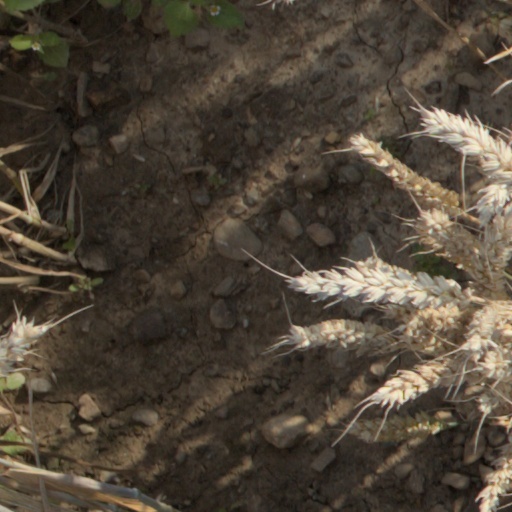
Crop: wheat